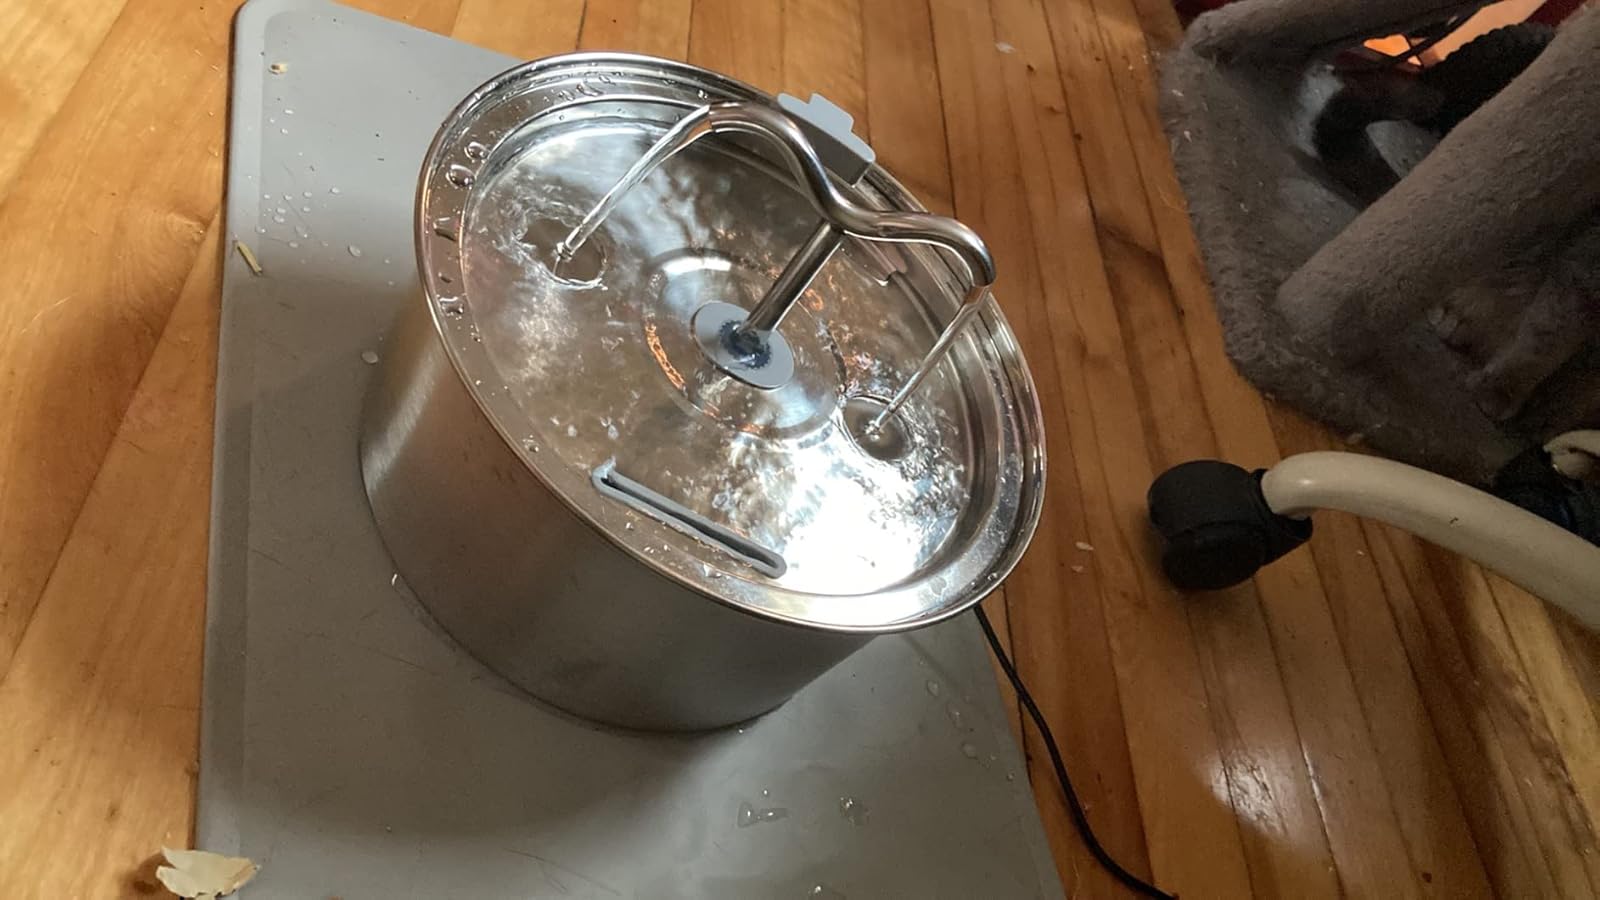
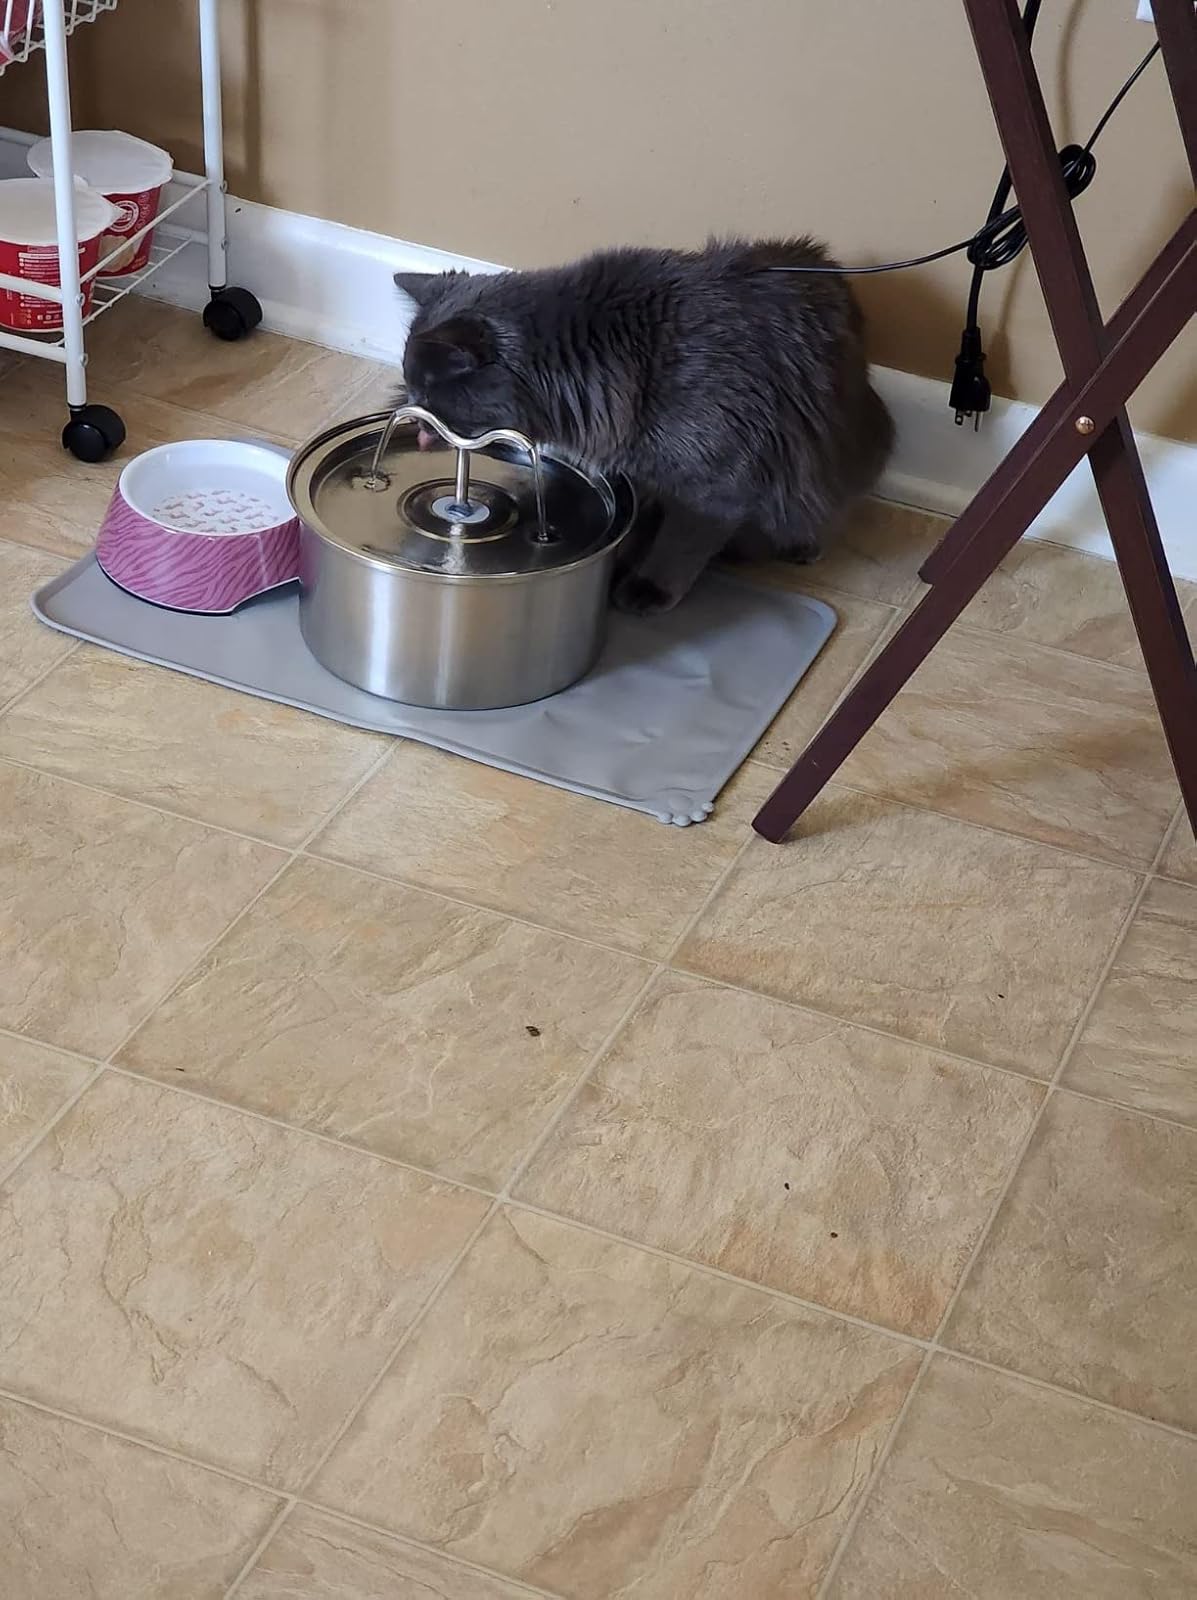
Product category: items_bowl
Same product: yes